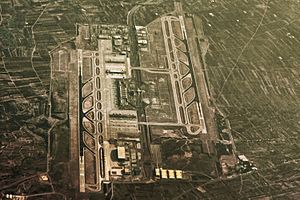
Athen Internationale Lufthavn
"Athen Internationale Lufthavn, ""Eleftherios Venizelos"" er en lufthavn i Grækenland. Den er beliggende ved byen Spata, 20 km øst for landets hovedstad Athen.